Şahsiyet

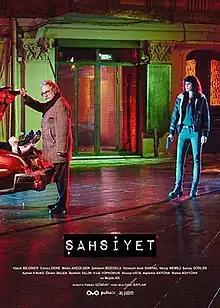

Şahsiyet is a 2018 Turkish crime drama miniseries written by Hakan Günday and directed by Onur Saylak. The first season of the series premiered on 17 March 2018 and was broadcast by puhutv. The second season started on 13 November 2023 and was broadcast by Turkish digital video and TV network GAİN.